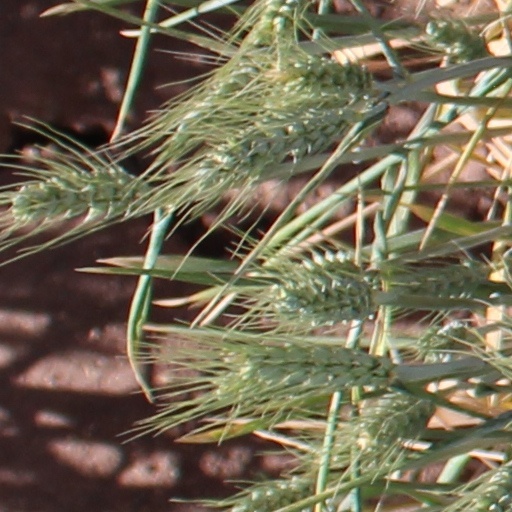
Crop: wheat